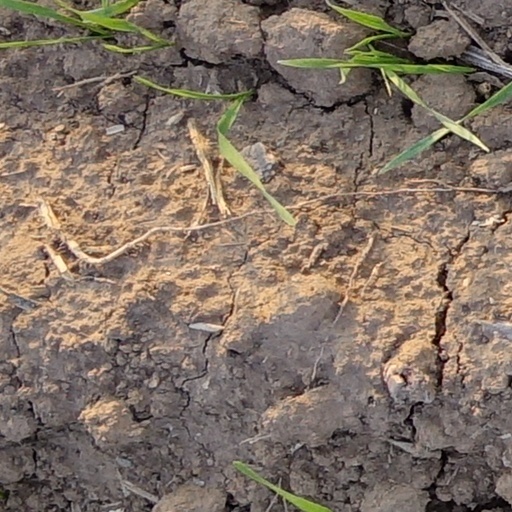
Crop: wheat